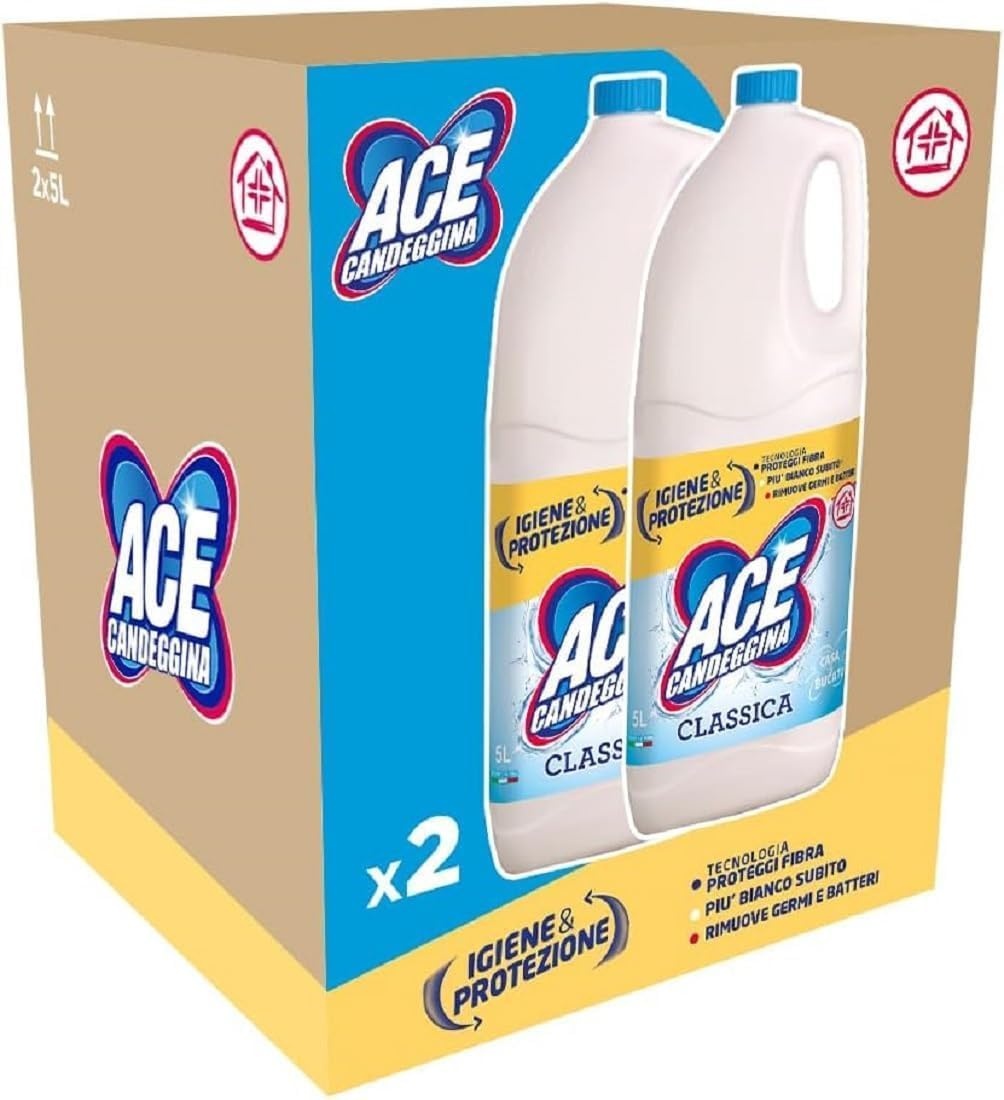
ACE Candeggina Classica, Confezione da 2 Flaconi x 5 Litri
Dimensioni del collo:‎40,2 x 29,8 x 16,4 cm; 11,22 kg Volume:‎10 Litri Unità:‎10000.0 Millilitri Marca:‎ACE Forma dell’articolo:‎Liquido Produttore:‎Fater SpA Riferimento produttore:‎2771934 ASIN:‎B0BR8FWQR7 Disponibile su Amazon.it a partire dal:28 dicembre 2022 Media recensioni:4,7 4,7 su 5 stelle 647 voti 4,7 su 5 stelle Posizione nella classifica Bestseller di Amazon:n. 397 in Salute e cura della persona (Visualizza i Top 100 nella categoria Salute e cura della persona) n. 5 in Detergenti multiuso
Brand: 6p056v-z0
Category: Home & Garden > Household Supplies > Laundry Supplies > Bleach